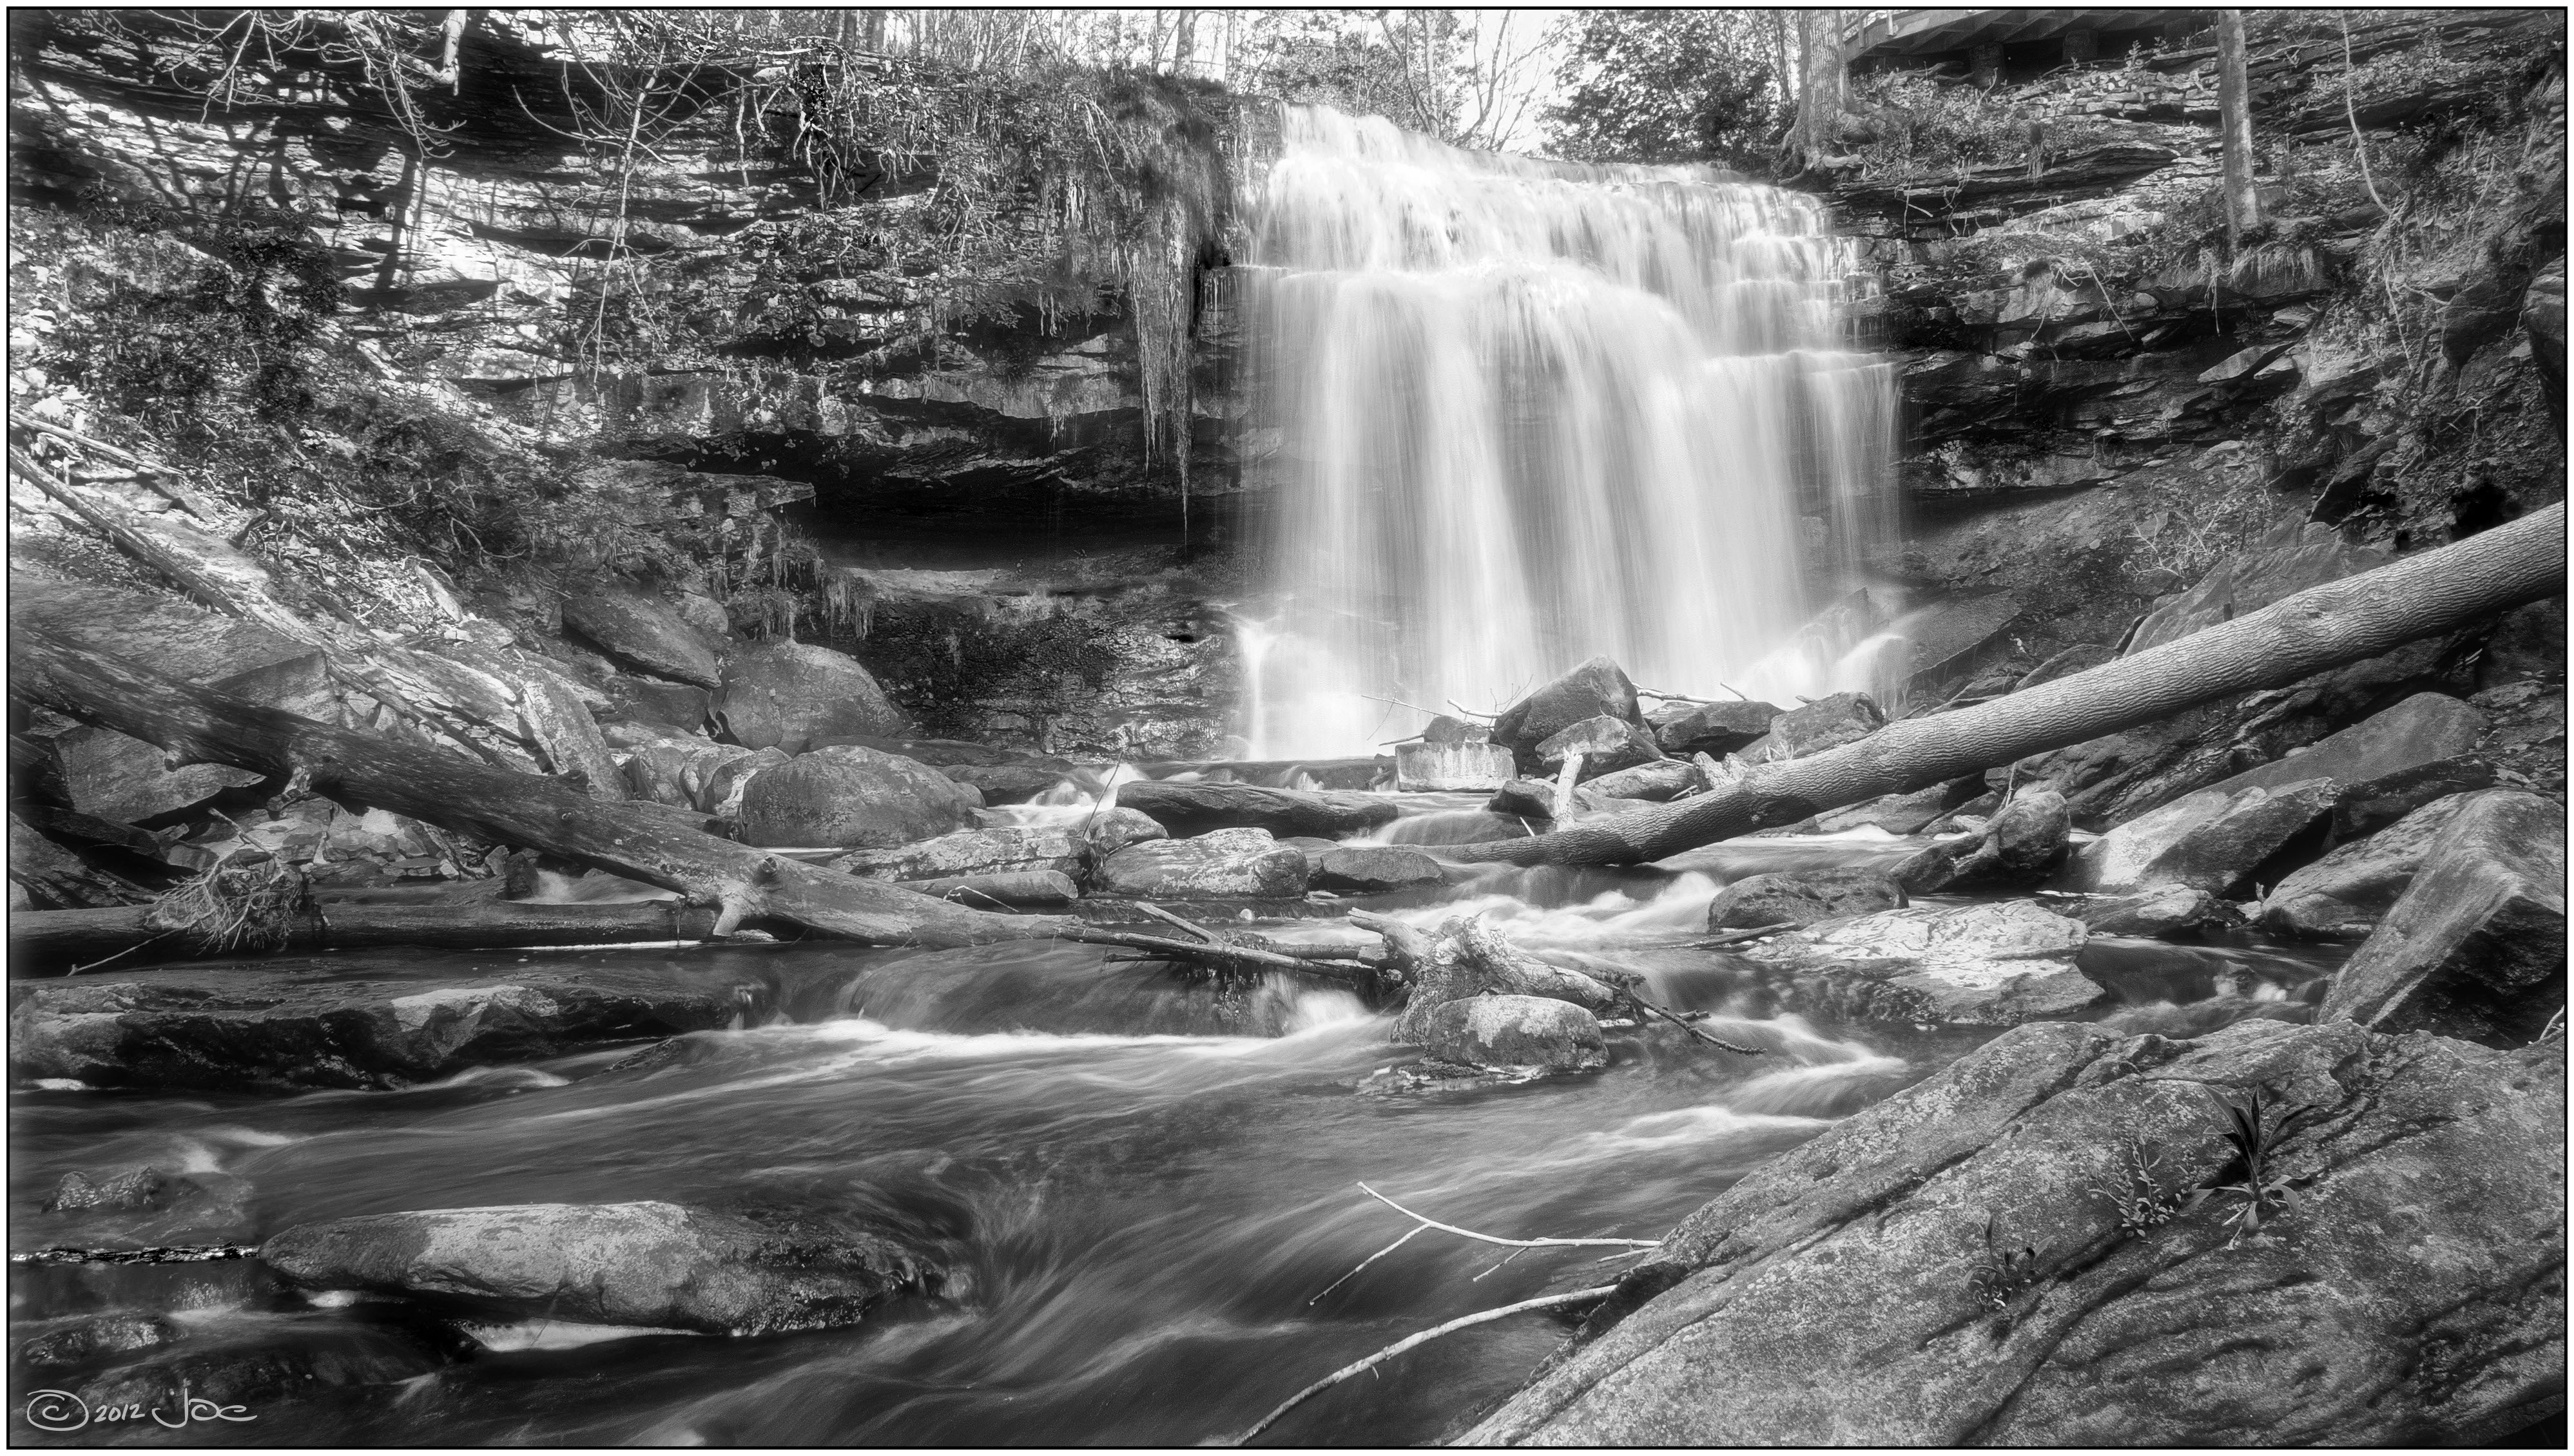
water, nature, rock, waterfall, black and white, river, stream, color, rapid, monochrome, body of water, hdr, great, falls, ontario, sns, nik, efex, viveza, waterdown, water feature, monochrome photography